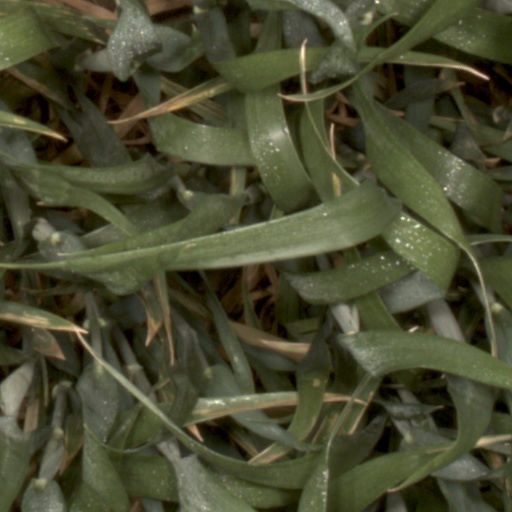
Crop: wheat